Palletoori Pilla

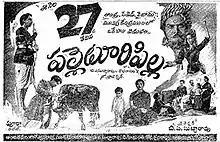
Theatrical release poster

Palletoori Pilla is a 1950 Indian Telugu-language film produced and directed by B. A. Subba Rao under the Sobhanachala & B. A. Subba Rao Joint Productions banner. It stars N. T. Rama Rao, Akkineni Nageswara Rao and Anjali Devi, with music was composed by P. Adinarayana Rao. The film was loosely based on the English play "Pizaro" by Richard Brinsley Sheridan.